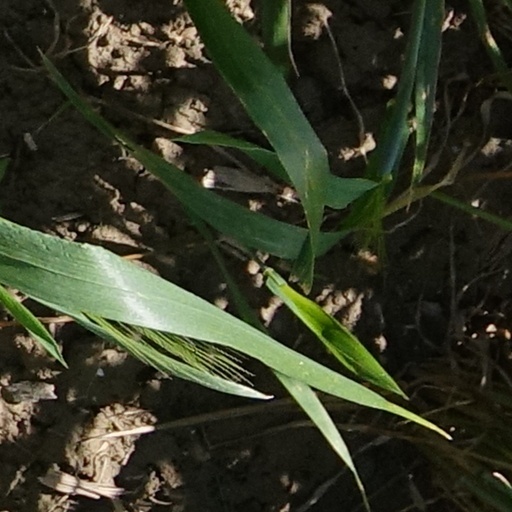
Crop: wheat